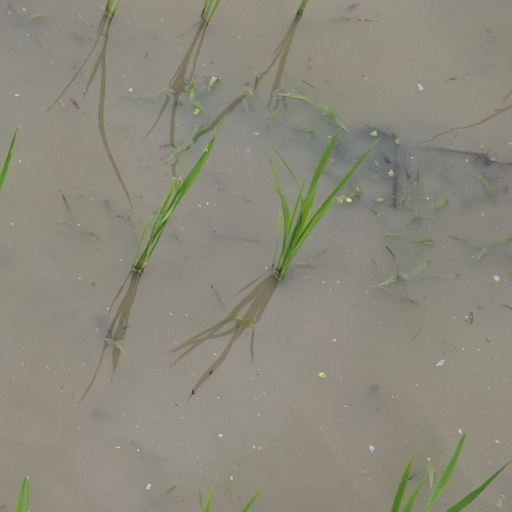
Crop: rice